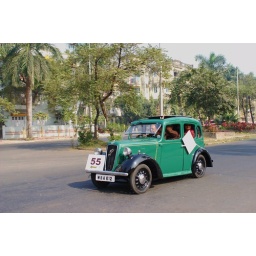
Every year in My City (the City of joy Kolkata) a new paper group arrgenged a vitange car rally.